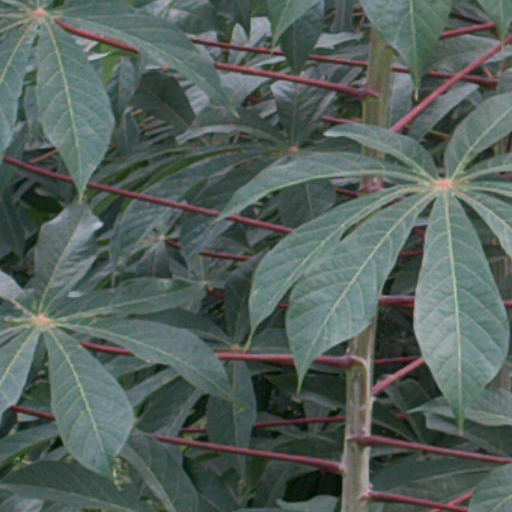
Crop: cassava